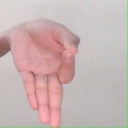
अक्षर: ज्ञ